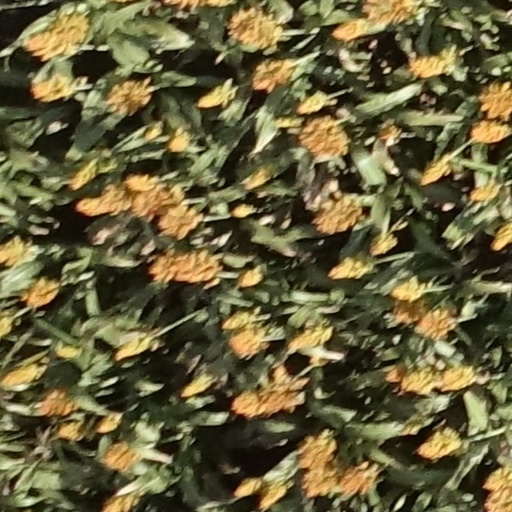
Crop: sorghum